Yamini Krishnamurthy

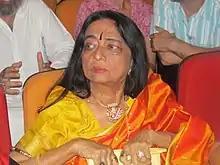
Krishnamurthy in 2014

Mungara Yamini Krishnamurthy (20 December 1940 – 3 August 2024) was an Indian classical dancer recognized for her contributions to Bharatanatyam and Kuchipudi. She was a recipient of the Padma Shri (1968), Padma Bhushan (2001), Padma Vibhushan (2016) and Sangeet Natak Akademi Award (1977).